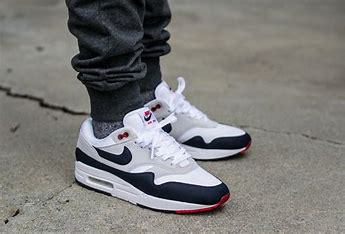
Brand: Nike
Model: Air Max 1 G